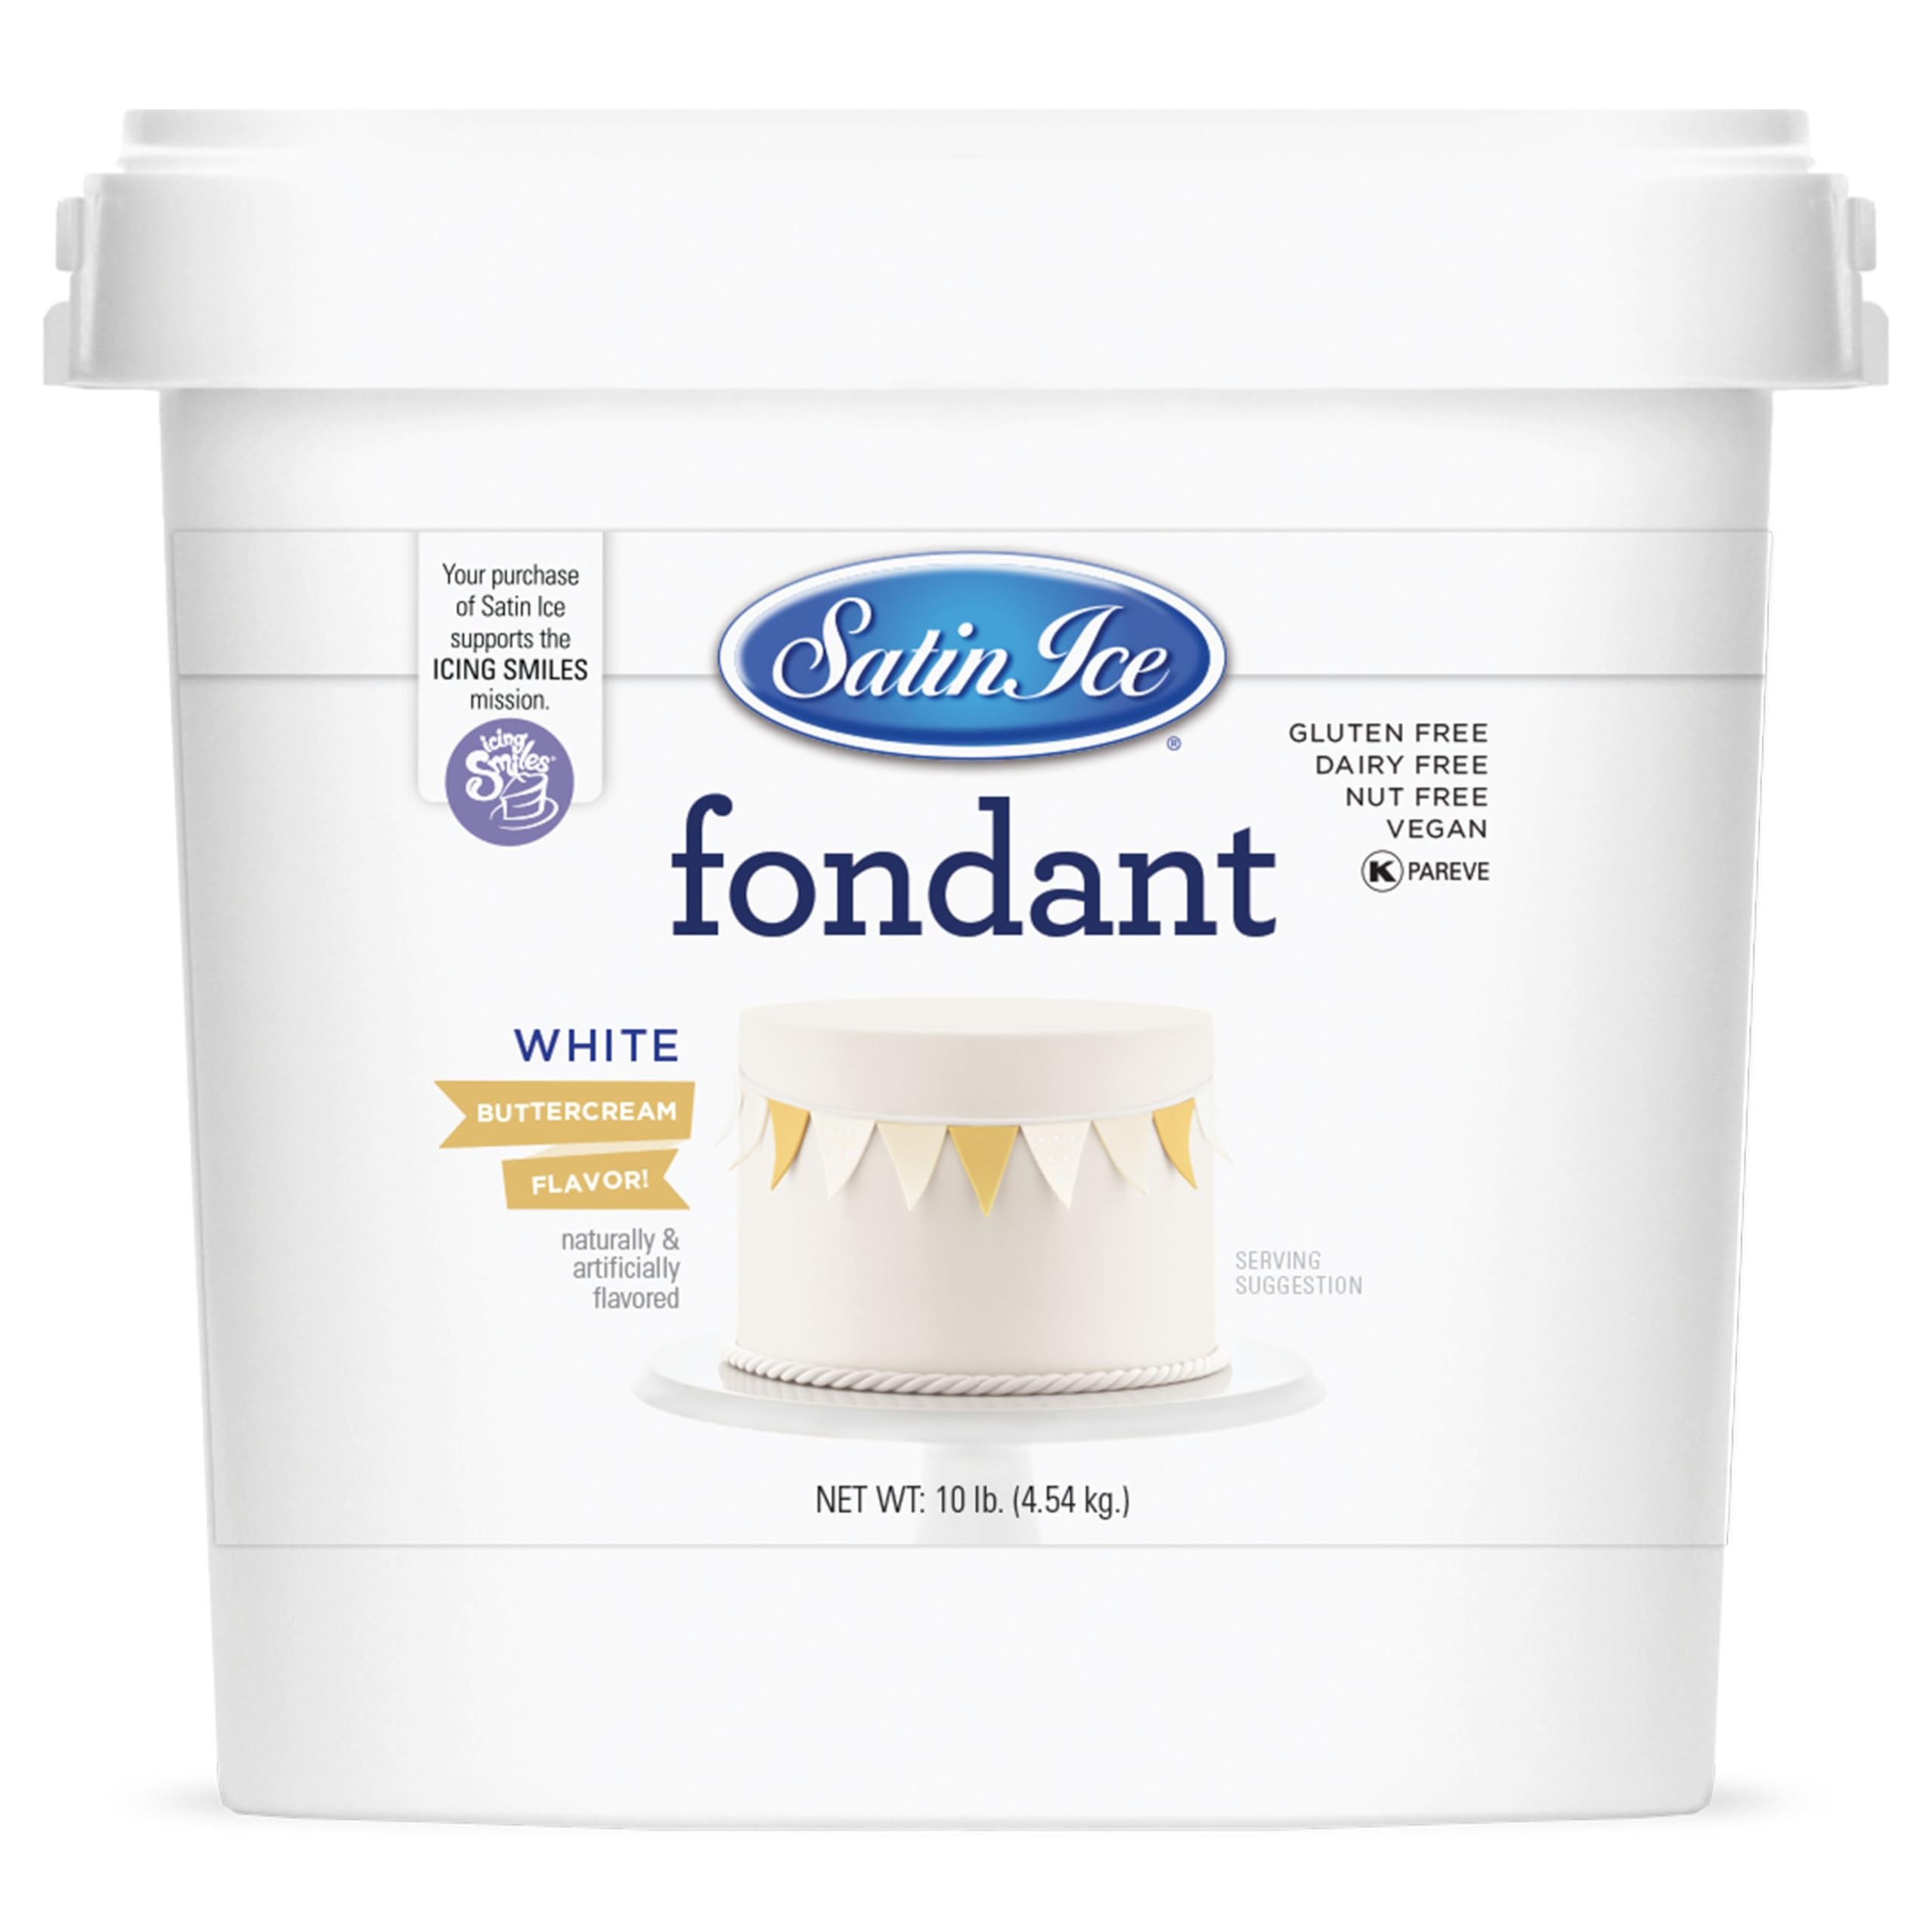
Item Name: Satin Ice Fondant for Cake Decorating, White (10 Pound)
Bullet Point 1: EXCELLENT TASTE: Enhanced with premium vanilla & chocolate flavors that complements various cake flavors without overpowering. Satin Ice is the #1 fondant for cake decorators and artists world-wide; This is the fondant to use when a cake needs to look and taste just right
Bullet Point 2: PROFESSIONAL QUALITY & WORKABILITY: Rolls thin and delivers a smooth, flawless finish every time, making it the choice for cake decorators and bakers. Exceptional workability makes Satin Ice fondant easy for anyone to use to make incredible cakes for any occasion.
Bullet Point 3: ALLERGEN FREE & KOSHER PAREVE: Satin Ice Fondant is Dairy Free, Gluten free, Nut Free, Soy Free, Certified Kosher, Halal and Vegan Friendly to accommodate dietary restrictions.
Bullet Point 4: DESIGNED FOR COVERING & DECORATING: Use Satin Ice Fondant to cover desserts, mold it into unique toppers, or cut out different shapes to decorate festive cakes, cupcakes, cookies, and so much more!
Bullet Point 5: VIBRANT & CUSTOMIZABLE COLORS: Available in a range of colors and easy to mix for creating custom shades.
Product Description: Satin Ice Buttercream Icing Mix This frosting base is fully customizable and easy to use. Only two ingredients are needed to whip up an icing that is high-quality and authentic in taste, texture, and look! Storage Store sealed airtight at ambient temperature between 68°F and 80°F (20°C and 27°C). This frosting base is fully customizable and easy to use. Only two ingredients are needed to whip up an icing that is high-quality and authentic in taste, texture, and look! Minimal Equipment and Ingredients Needed Using a touch of water and butter (or butter alternative of choice) this buttercream frosting can be mixed up in 2 minutes! Just combine softened butter, water and icing mix using an electric or hand mixer until incorporated. Easily Achieve Wonderful Results Adjust the amount of water for a more firm, medium, or soft frosting that beautifully transitions from piping to flower work to filling. Suitable for all Dietary Needs The recipe can be tailored to fit different tastes or dietary restrictions. Replace butter with a vegan alternative or use coconut milk in place of water for a tropical twist. Vegan, gluten free, diary free, nut free, non-PHO, and Kosher Pareve. Endless Inspiration Tutorials, inspiration and more at www.satinice.com
Value: 160.0
Unit: Ounce

Price: 47.29